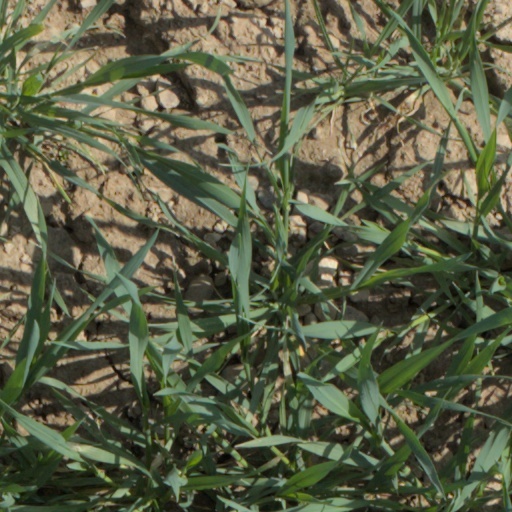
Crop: wheat